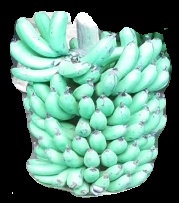
Variety: pachbale
Grade: grade1